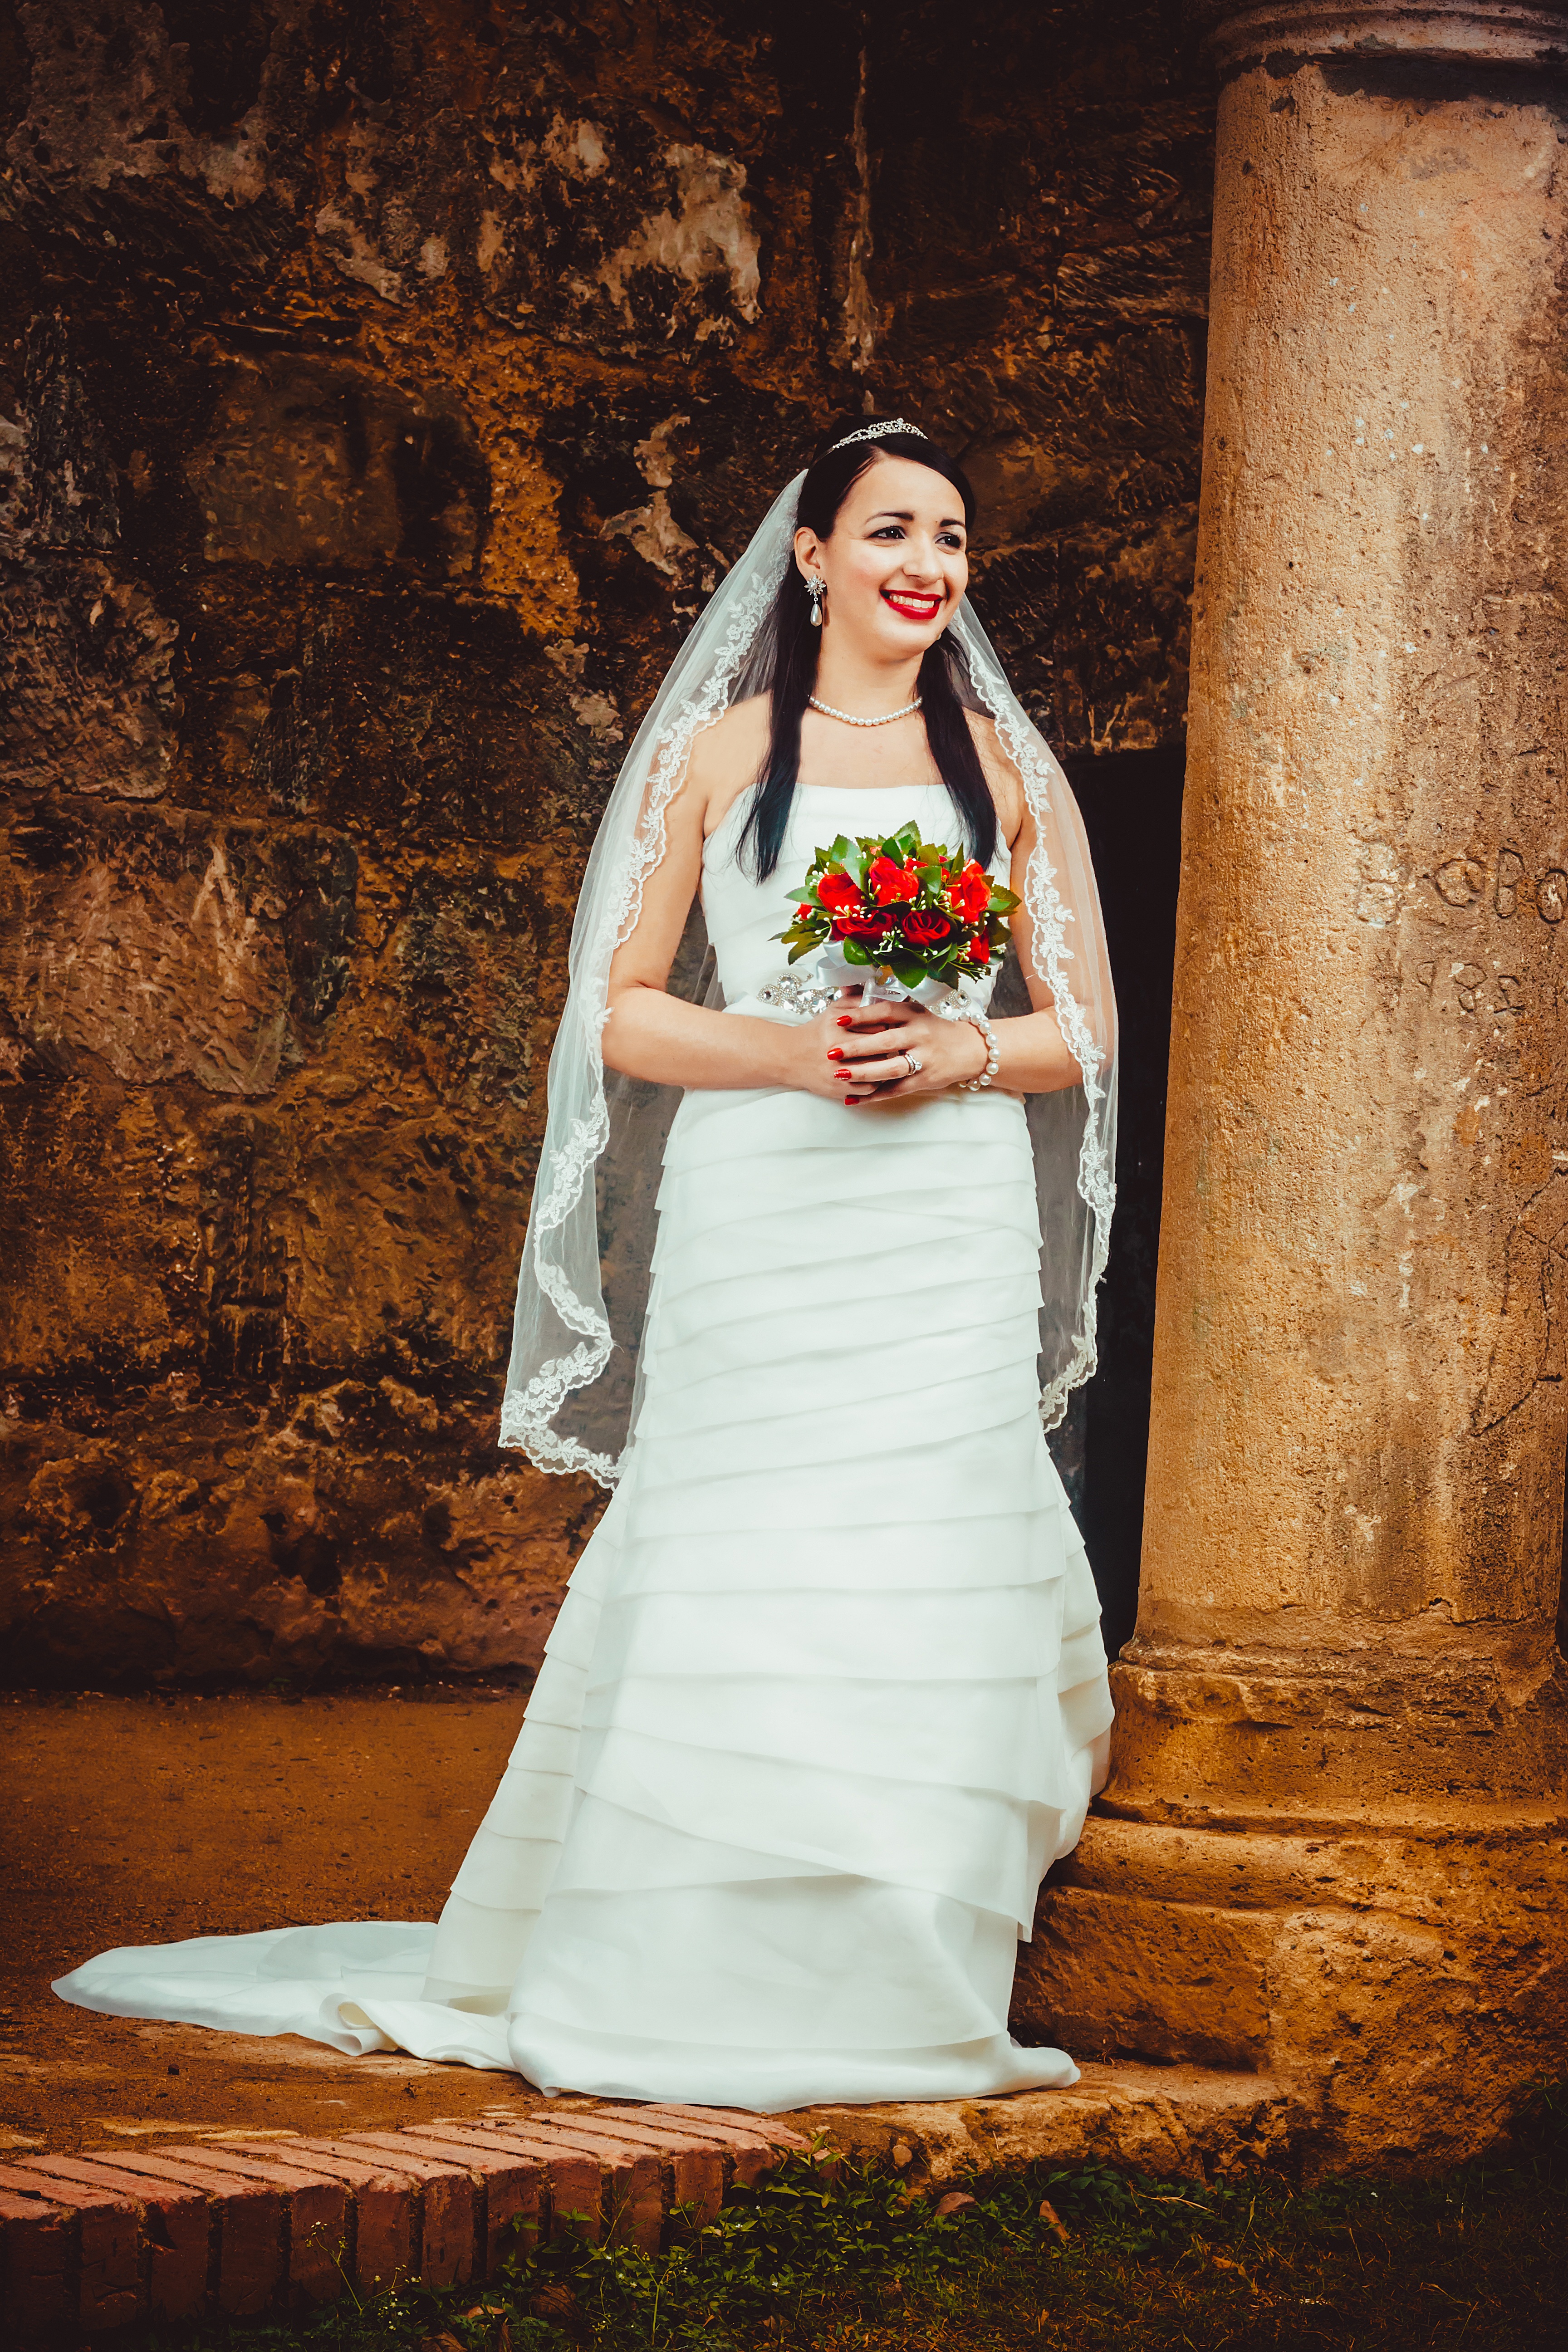
man, landscape, sea, forest, person, people, sky, woman, white, photography, summer, love, truck, red, park, holiday, kiss, couple, romance, romantic, fashion, church, clothing, death, wedding, wedding dress, bride, groom, married, marriage, smile, flowers, roses, sunny, ceremony, bank, dress, happy, happiness, women, selfie, photograph, beauty, lovers, beautiful, event, republic, races, gown, complicity, veil, uruguay, soledad, bella, marry, romantico, slippers, couple in love, grooms, happy couple, newlyweds, sponge cake, embracing each other, nuptials, newly married, bridal clothing, emgombe, dominican kiss